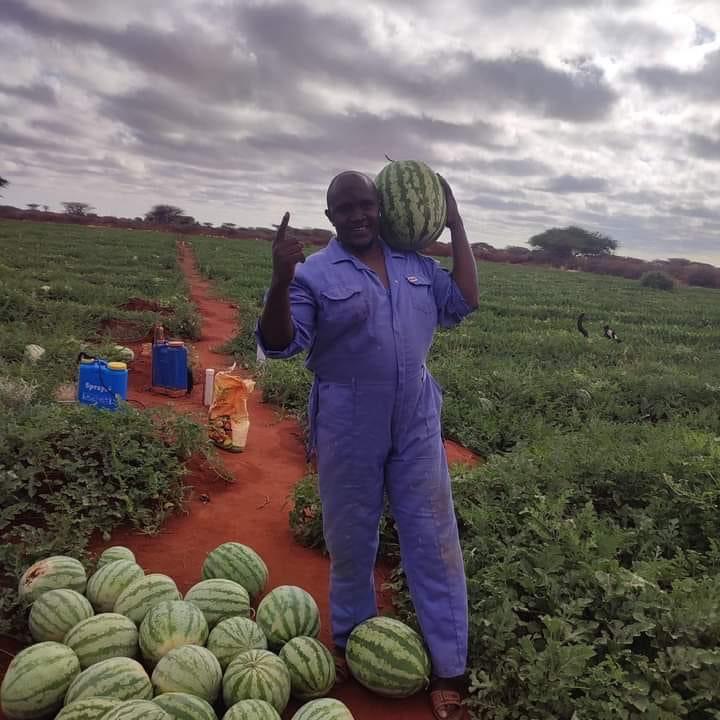
Mtu alievalia mavazi maalumu ya rangi ya bluu aliebeba tunda aina ya tikitimaji katia eneo lililozungukwa na matunda hayo, likiashiria kuwa ni eneo la shamba na hutumika kwaajili ya uzalishaji wa mazao hayo ya biashara.